Bayinnaung

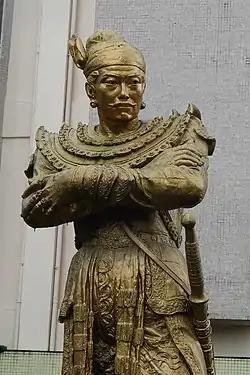
Statue of Bayinnaung in front of the National Museum of Myanmar

Bayinnaung Kyawhtin Nawrahta (16 January 1516 – 10 October 1581) was King of Burma from 30 April 1550 until his death in 1581, during the Toungoo dynasty. His reign is considered one of the most momentous in Burmese history, famously described as "the greatest explosion of human energy ever seen in Burma." During his rule, he assembled the largest empire in Southeast Asian history, which encompassed much of present-day Myanmar, as well as the Shan States, Lan Na, Lan Xang, Manipur, and the Ayutthaya Kingdom.